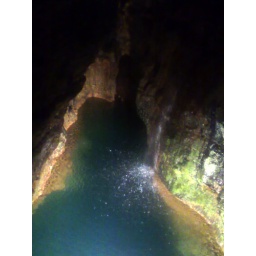
Inside Wookey hole caves. Looking down of a bridge 200ft above the river Axe